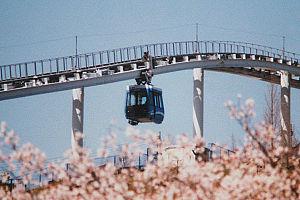
La ligne Skyrail Midorizaka est une ligne de transport hectométrique à Hiroshima au Japon. Elle est exploitée par la compagnie Skyrail Service.